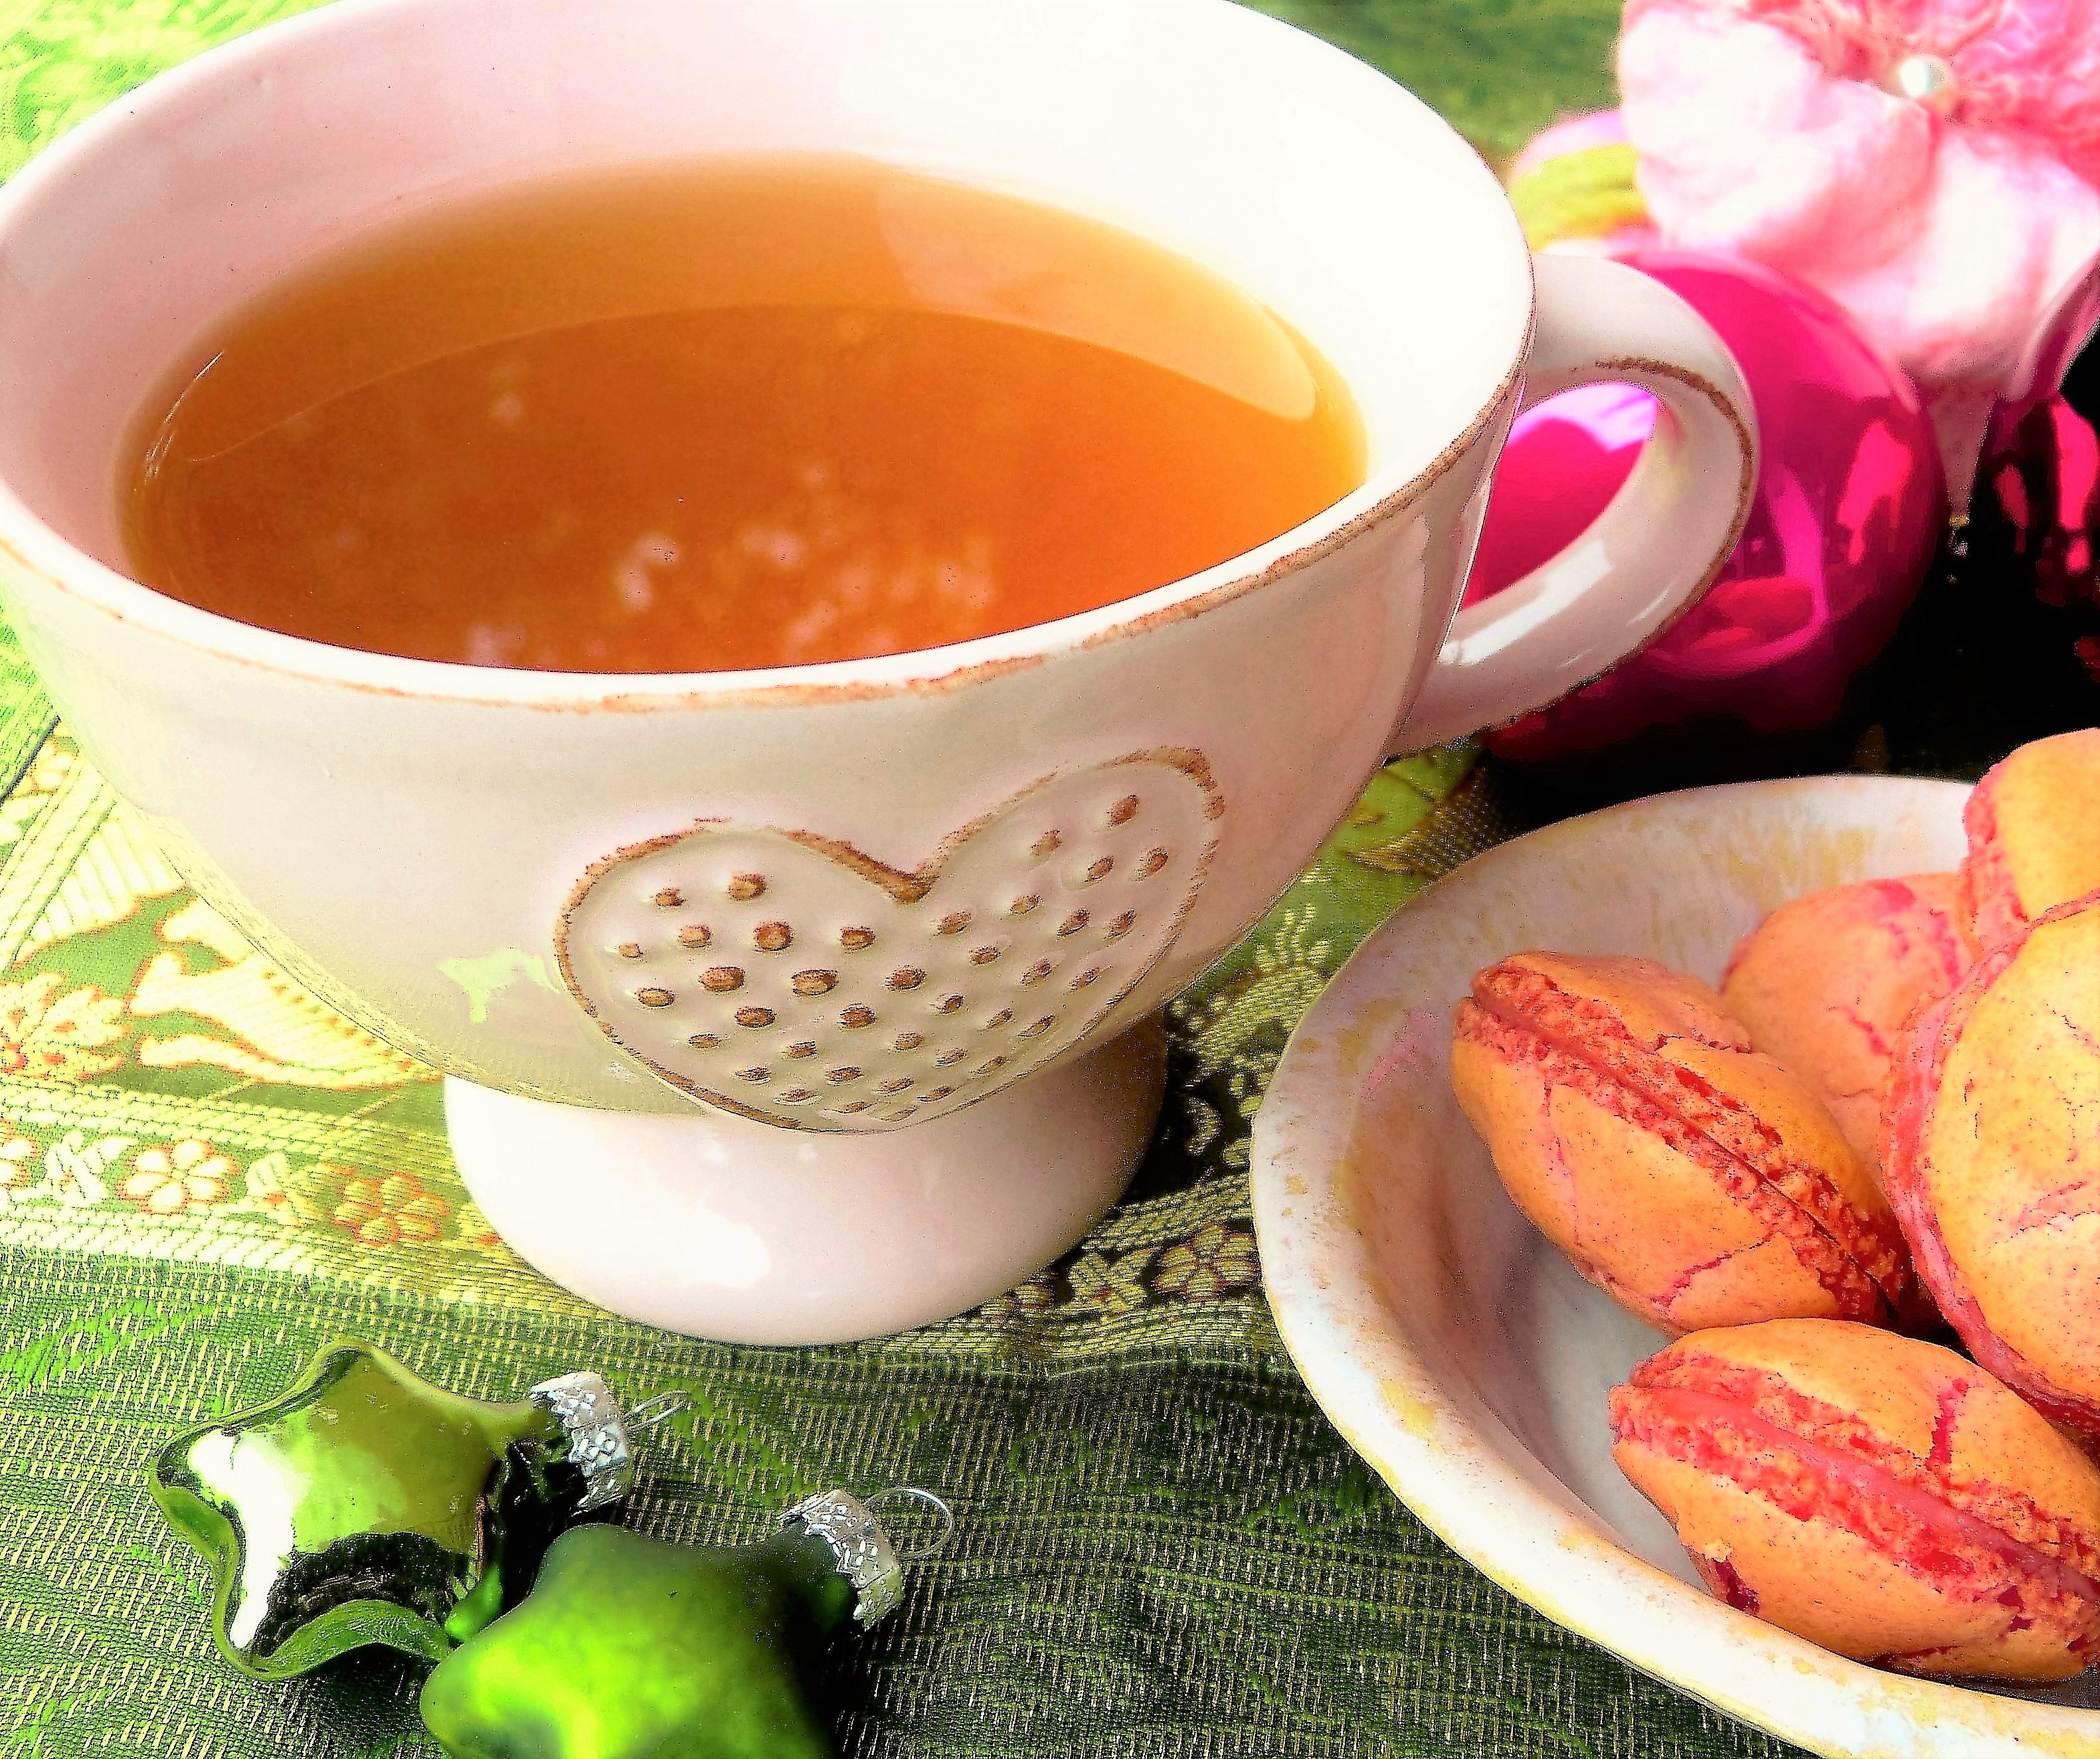
plant, fruit, tea, cup, heart, dish, meal, food, relax, produce, ceramic, drink, breakfast, christmas, decor, still life, heat, advent, tee, cuddly, enjoy, coziness, flavor, flowering plant, land plant